Kazipet Junction railway station

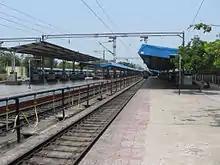
Platforms 1 and 2

Coal freight from Singareni, Kothagudem, Ramagundam, Bellampalli and Balharshah mines account for around 40 per cent of the goods traffic handled by the railways in the Kazipet–Balharshah sector.